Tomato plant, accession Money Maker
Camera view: bottom (45 deg); turntable rotation: 180 degrees
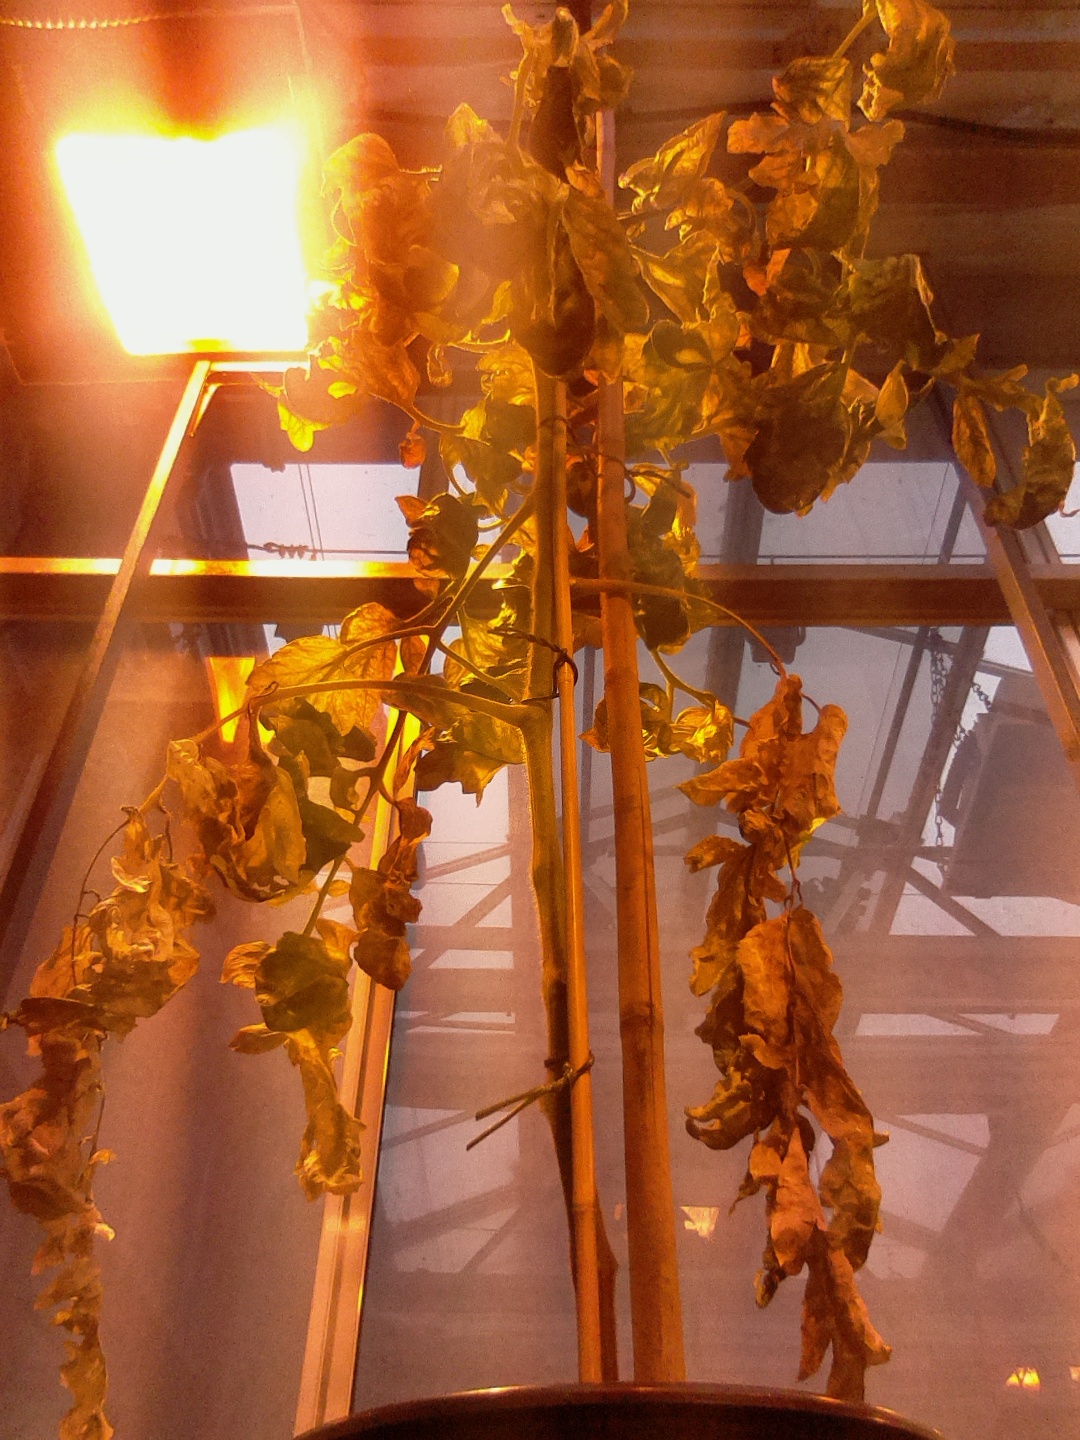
BBCH growth stage 51: First inflorence visible, visible closed flower bud